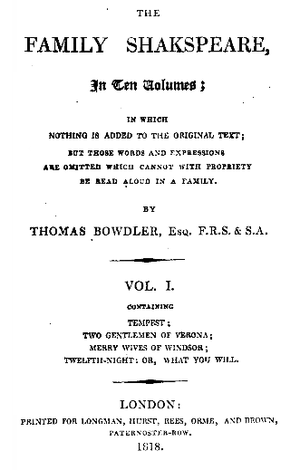
Thomas Bowdler est un médecin anglais qui publia une version expurgée des œuvres de William Shakespeare, version qu’il considérait plus appropriée pour les femmes et les enfants. Il publia de la même façon une version d’Histoire de la décadence et de la chute de l’Empire romain d’Edward Gibbon.